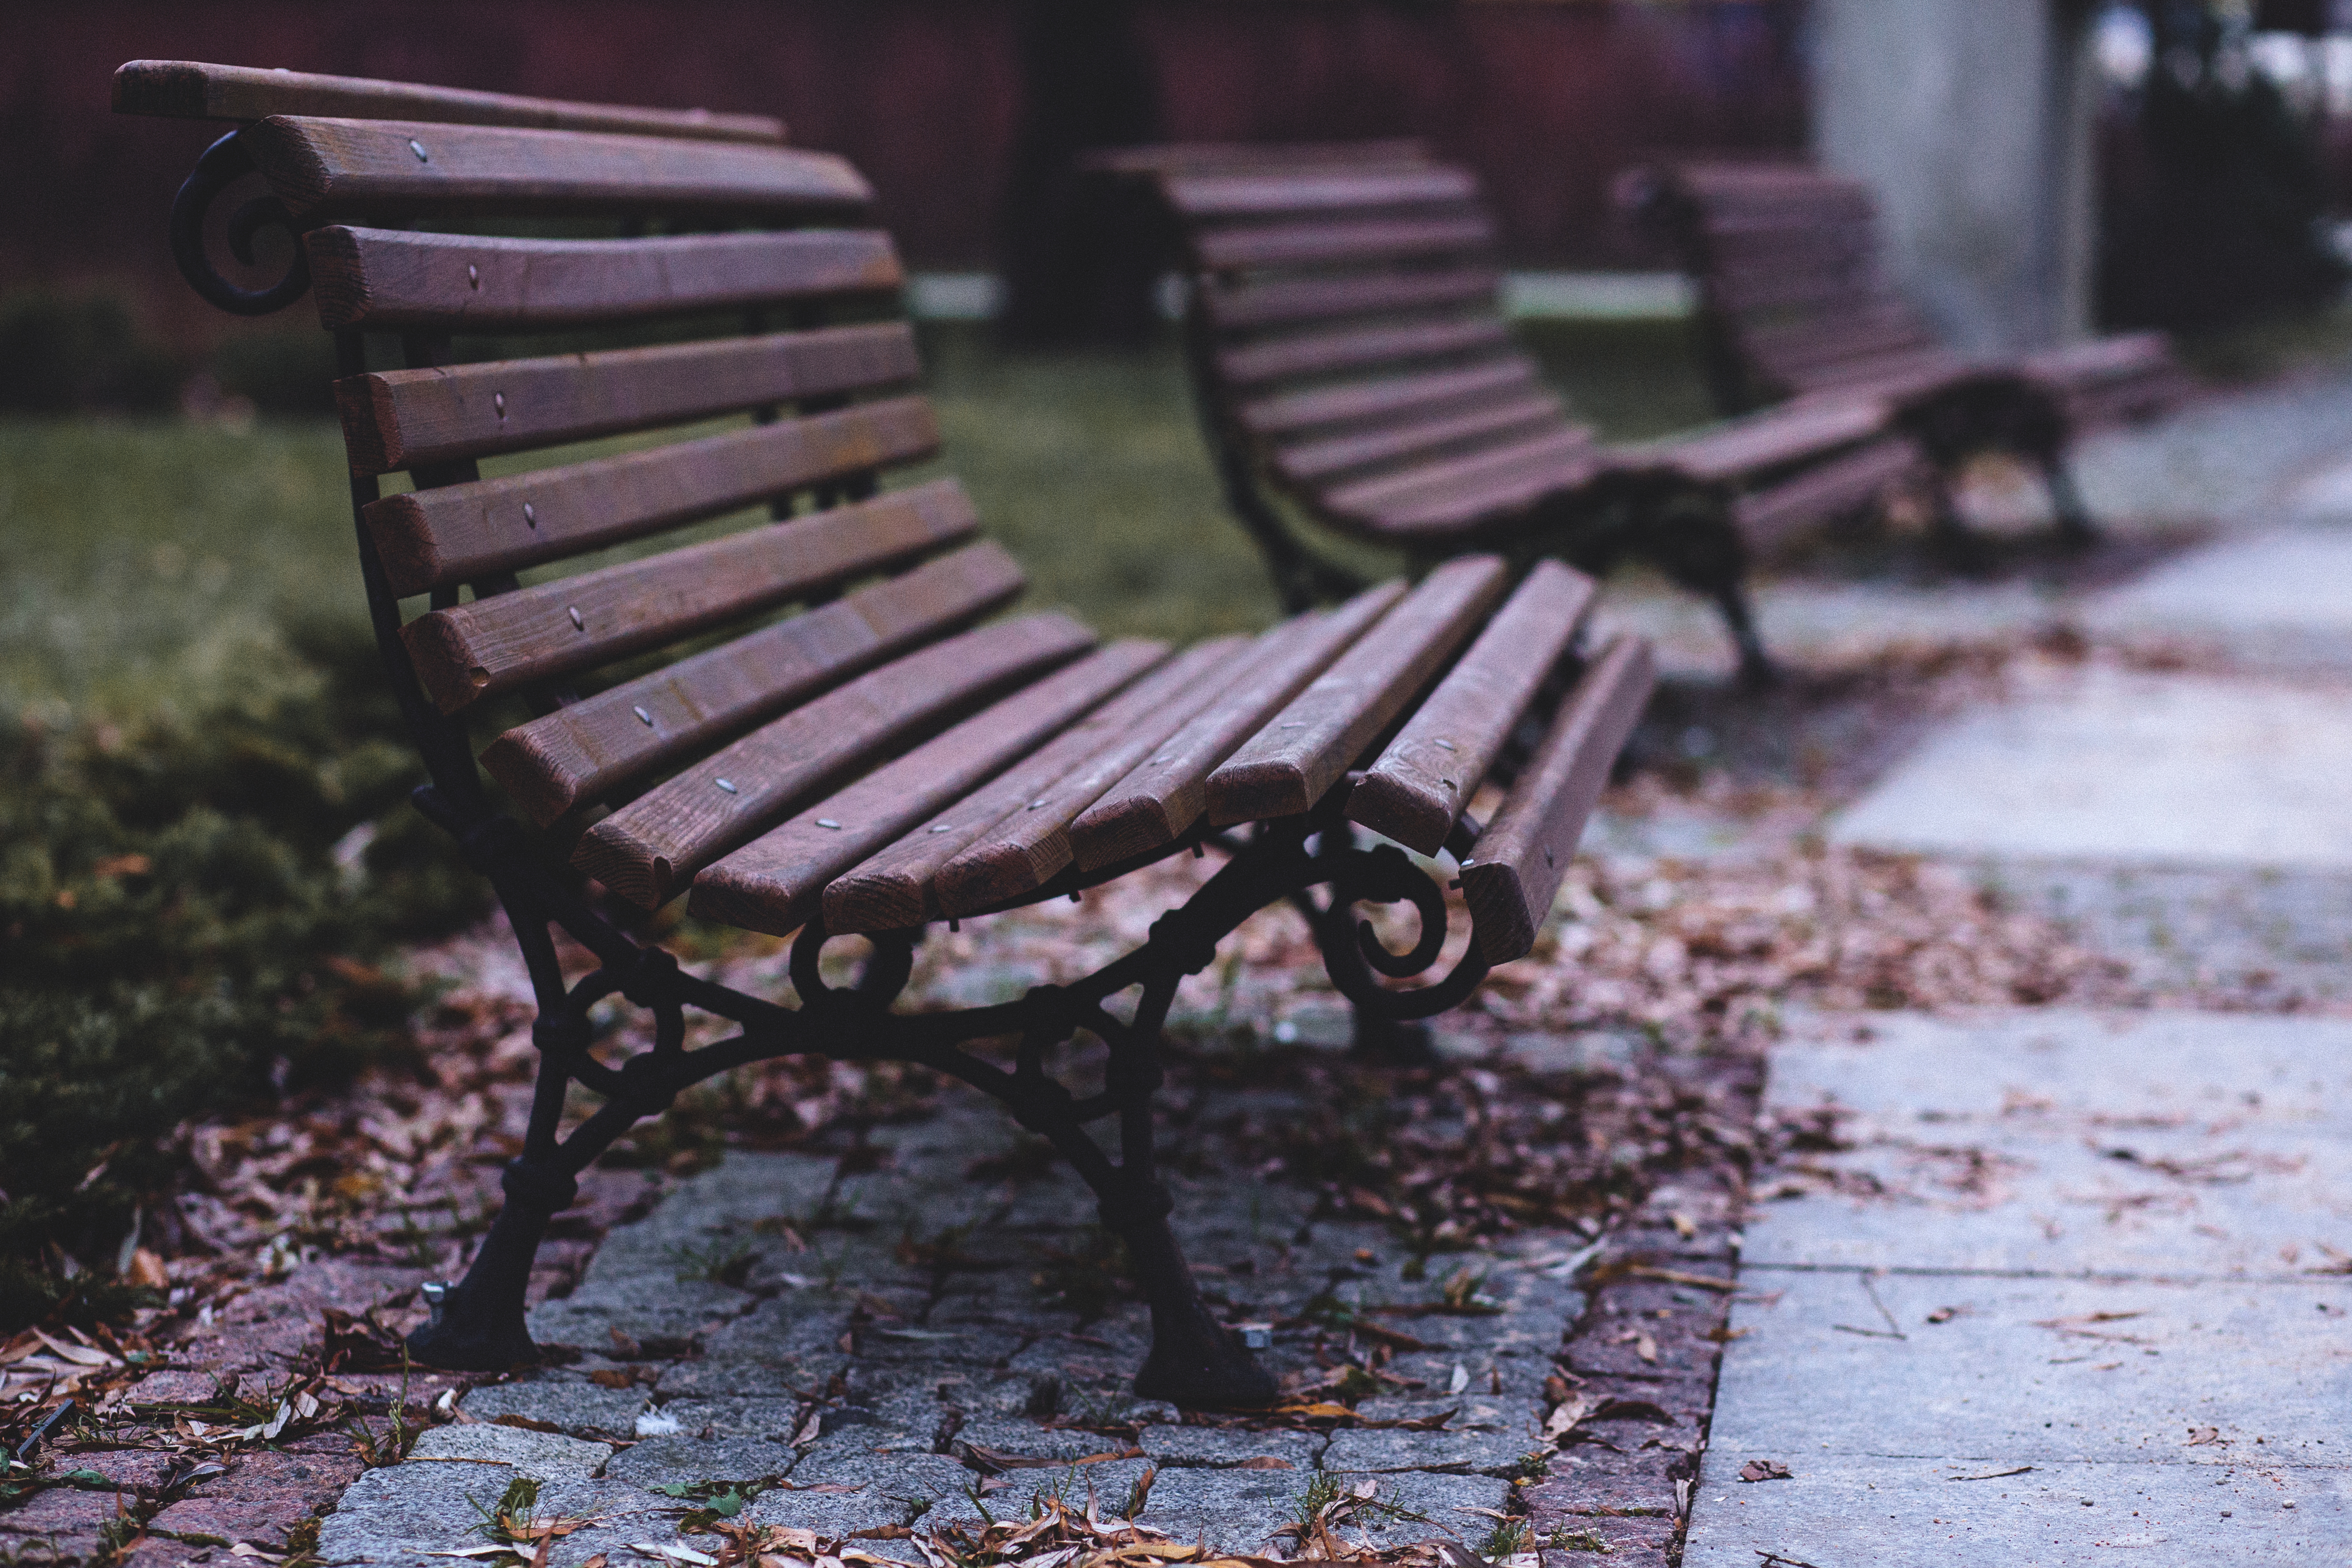
wood, chair, pavement, sitting, park, empty, furniture, season, outdoors, outside, chairs, seats, benches, dry leaves, royalty free images